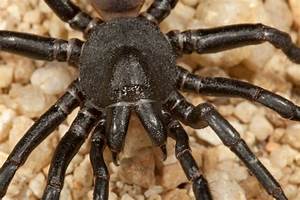
Label: spider